Monrovia–Glendora Line

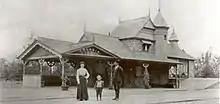
Arcadia train station serviced by the Santa Fe Railway – the Monrovia–Glendora Line stopped adjacent to the depot

Proceeding east, the Monrovia–Glendora Line passed southerly of Santa Anita Racetrack and continued northeasterly on private way to St. Joseph Street in Arcadia. The line ran in the pavement of St.Joseph Street from Santa Anita across the Atchison, Topeka and Santa Fe Railway Mainline to 2nd Avenue. The Arcadia train station was the route's San Gabriel Valley transfer point for ATSF passenger trains. It then went on private way as far as Olive Avenue at Mayflower Avenue in Monrovia. The line then continued in the pavement of Olive Avenue as far as Shamrock Avenue. From Shamrock Avenue, the dual tracks on private way, followed along Olive Avenue and Royal Oaks Avenue to Las Lomas Road where they then traversed open land to the San Gabriel River. The line crossed the river on a double-track concrete arch viaduct, which was reduced to single-track following a 1938 flood. The line then continued across open land into Azusa and entered city streets at 9th Street and Angeleno Avenue. The dual tracks reduced to single track on private way at 9th Street and Pasadena Avenue. Thereafter, the line proceeded east, north of Foothill Boulevard on private way to its terminus in Glendora at Michigan Avenue (now named Glendora Avenue).